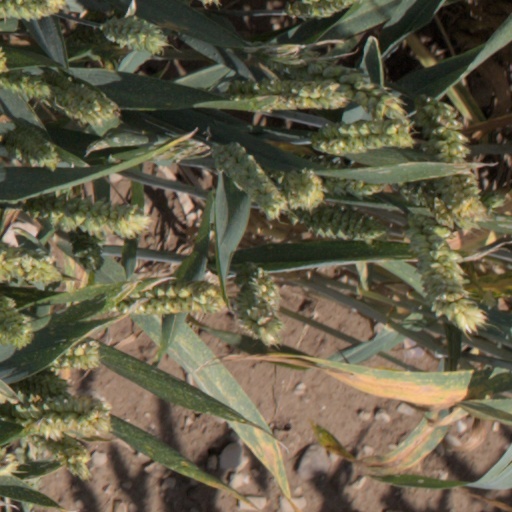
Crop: wheat